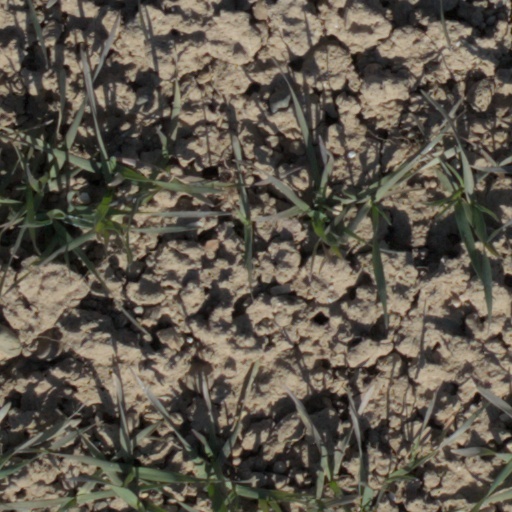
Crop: wheat